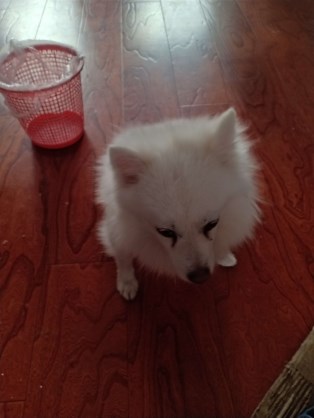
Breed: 253-n000107-Japanese_Spitzes